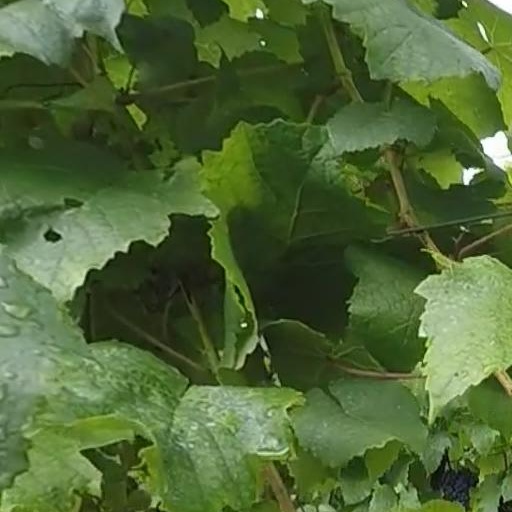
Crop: grape